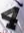
Number: 4